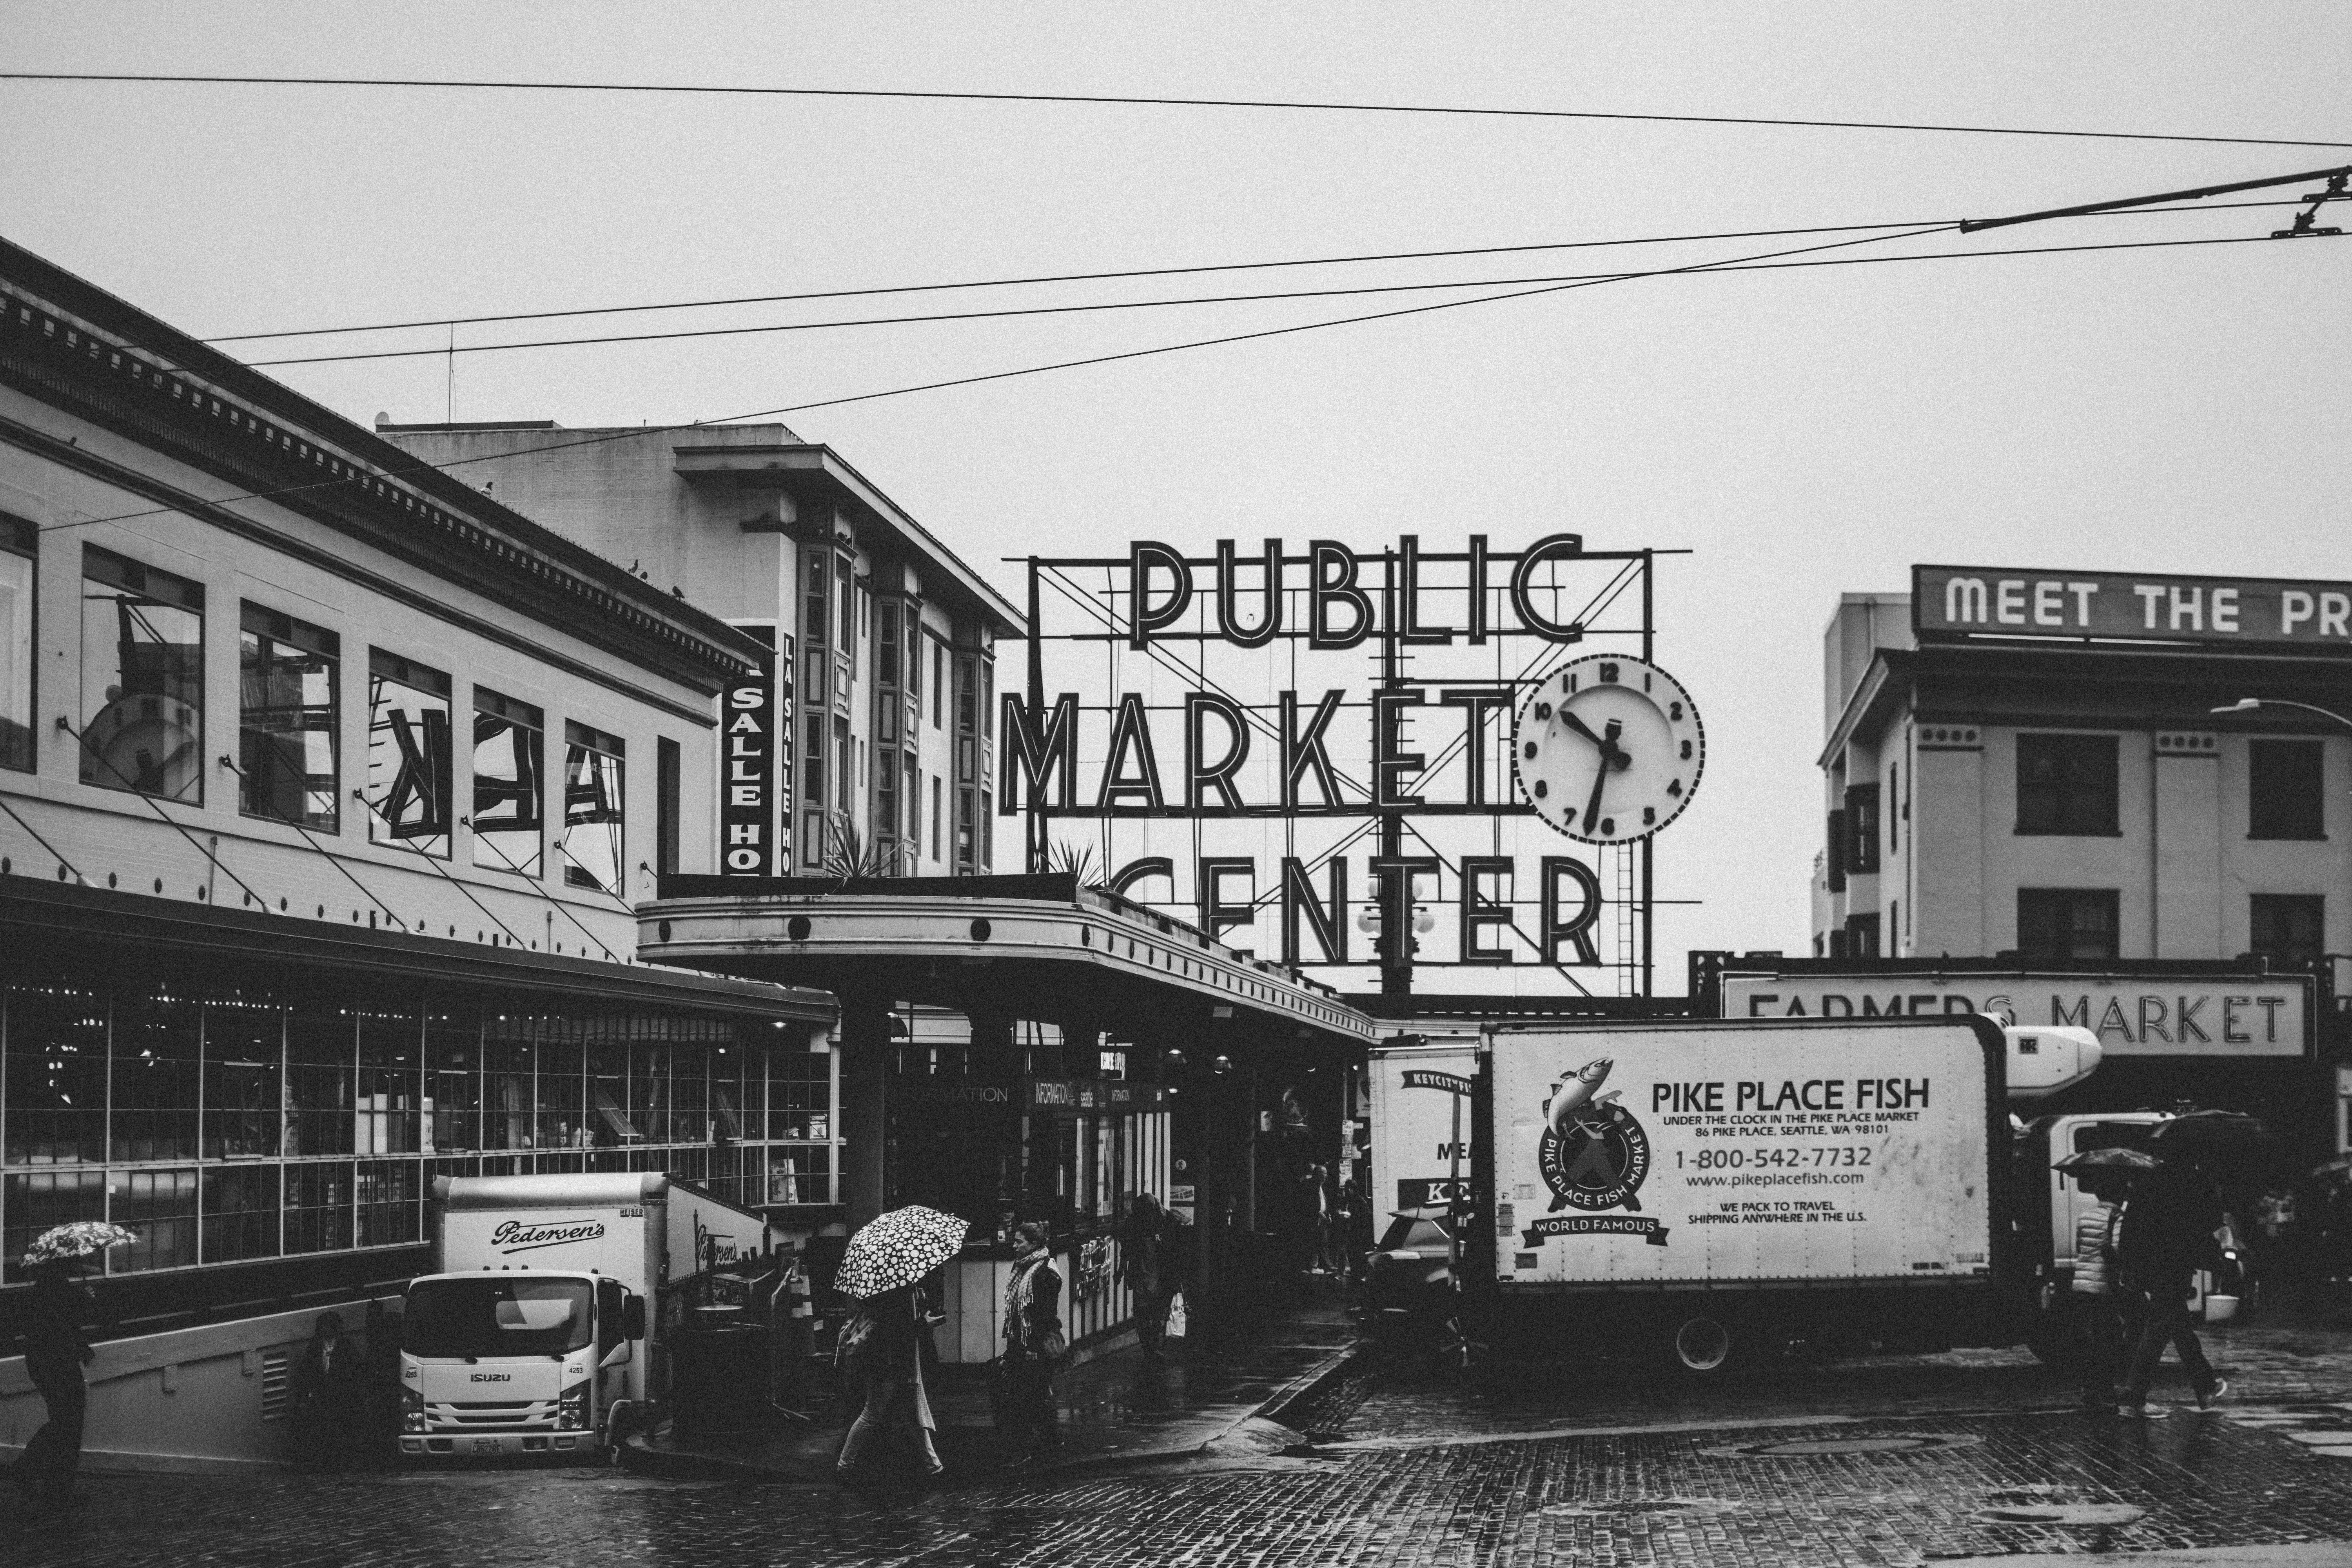
town, transport, black and white, landmark, residential area, infrastructure, car, architecture, street, urban area, neighbourhood, monochrome photography, house, downtown, building, metropolitan area, monochrome, metropolis, city, road, facade, history, vehicle, suburb, lane